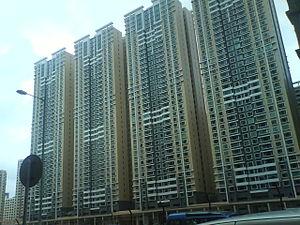
Depuis la construction de la Fortune Tower en 1986, près de 200 gratte-ciel ont été construits à Macao en Chine notamment pour accueillir les millions de touristes qui viennent jouer dans les casinos.
Nova City est un ensemble de gratte-ciel résidentiel construit à Macao dans l'arrondissement de Taipa en Chine en 2006, 2007, 2008.